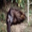
Label: beaver